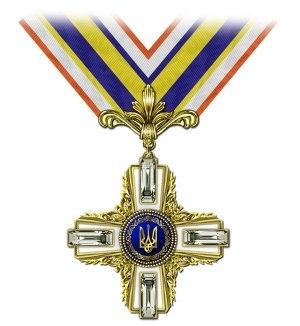
L'ordre de la Liberté est un ordre honorifique ukrainien. Il a été créé par le parlement ukrainien en 2008 pour honorer des citoyens ukrainiens ou étrangers s'étant distingués dans le renforcement de la souveraineté et l'indépendance de l'Ukraine, la consolidation de la société ukrainienne, le développement de la démocratie, l'avancement des réformes socio-économiques et politiques, et la défense des droits et des libertés de l'homme et du citoyen.